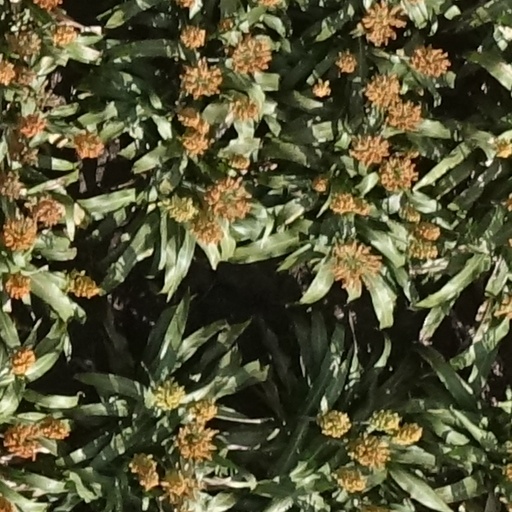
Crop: sorghum